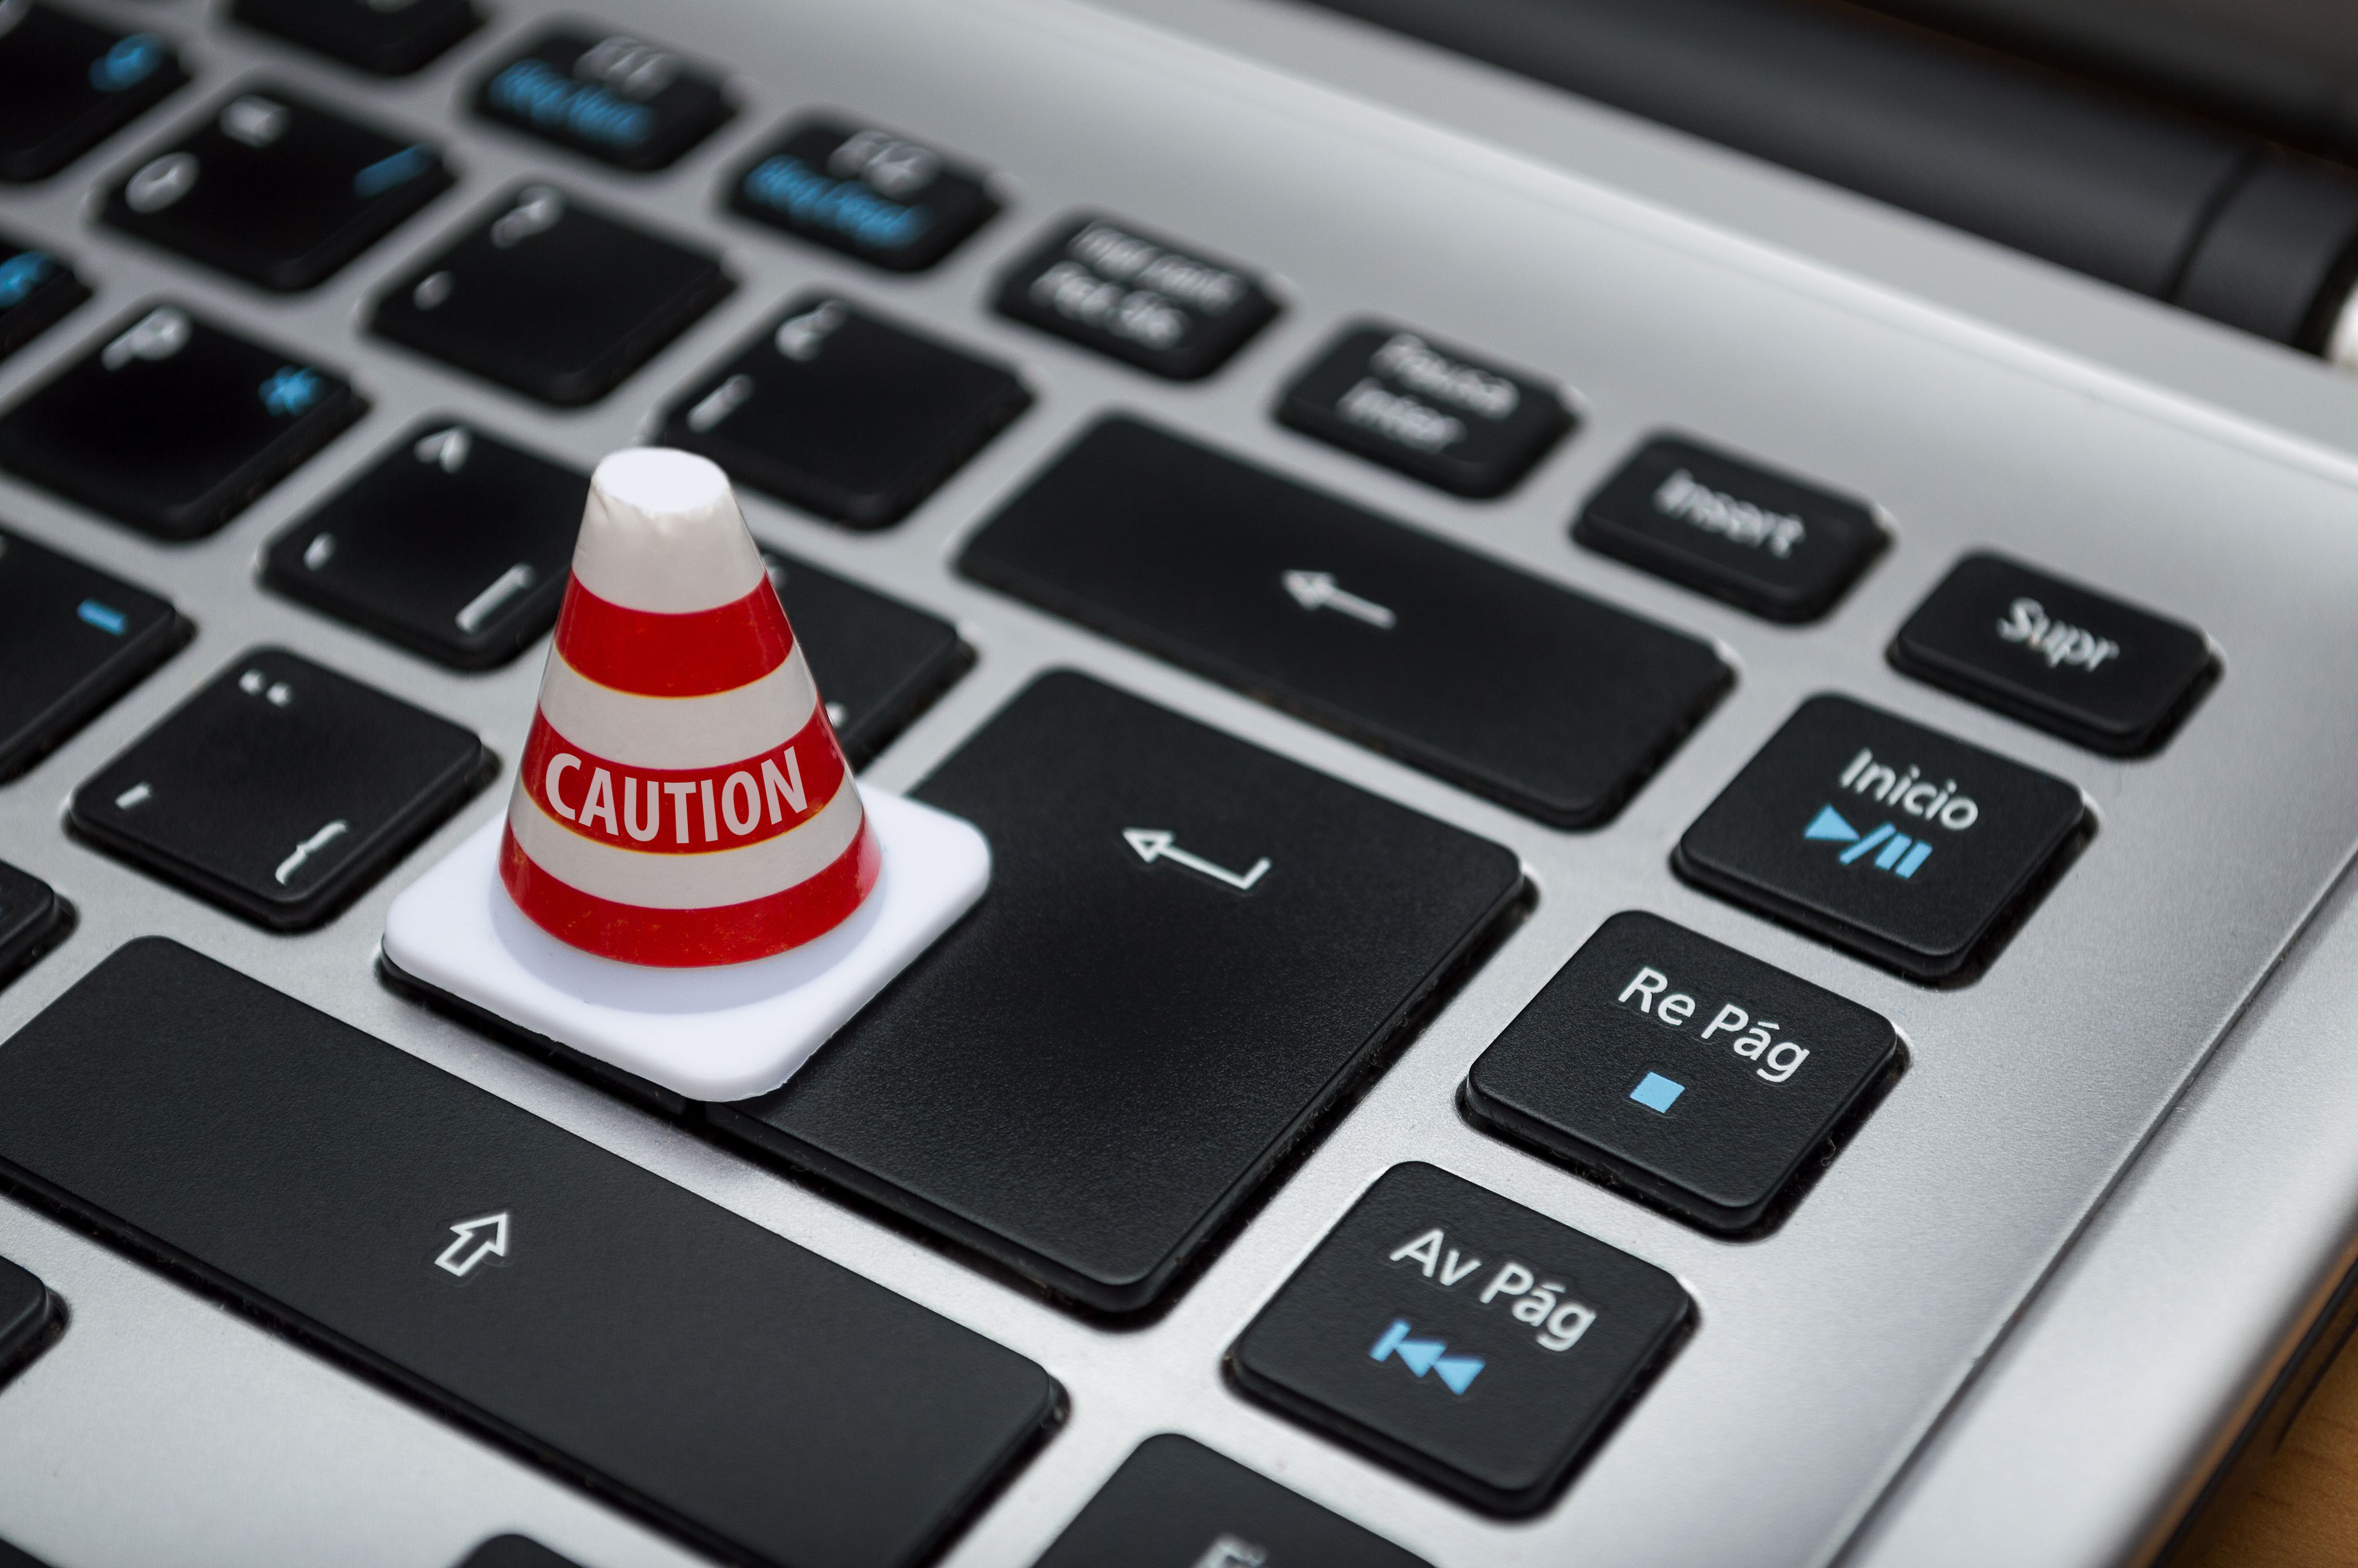
laptop, keyboard, technology, car, number, vehicle, symbol, cone, gadget, toy, electronics, display, control, caution, multimedia, data, miniature toy, computer keyboard, automobile make, automotive exterior